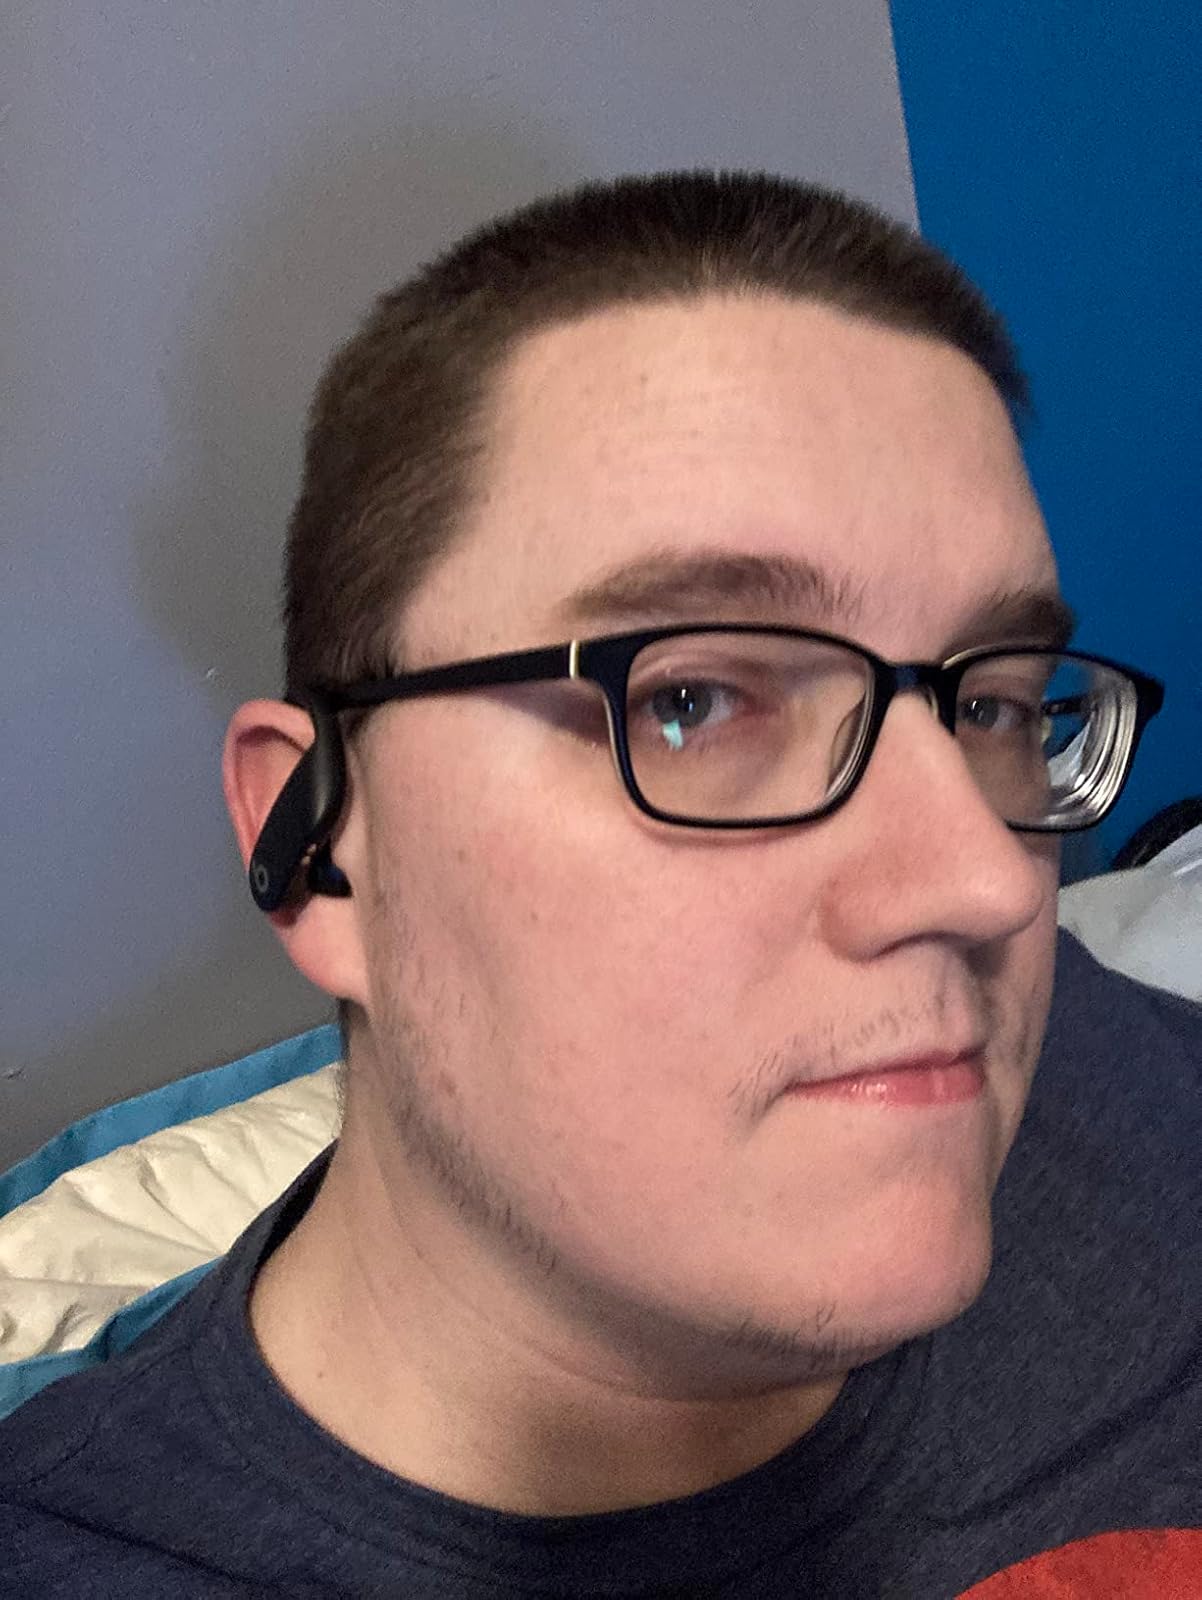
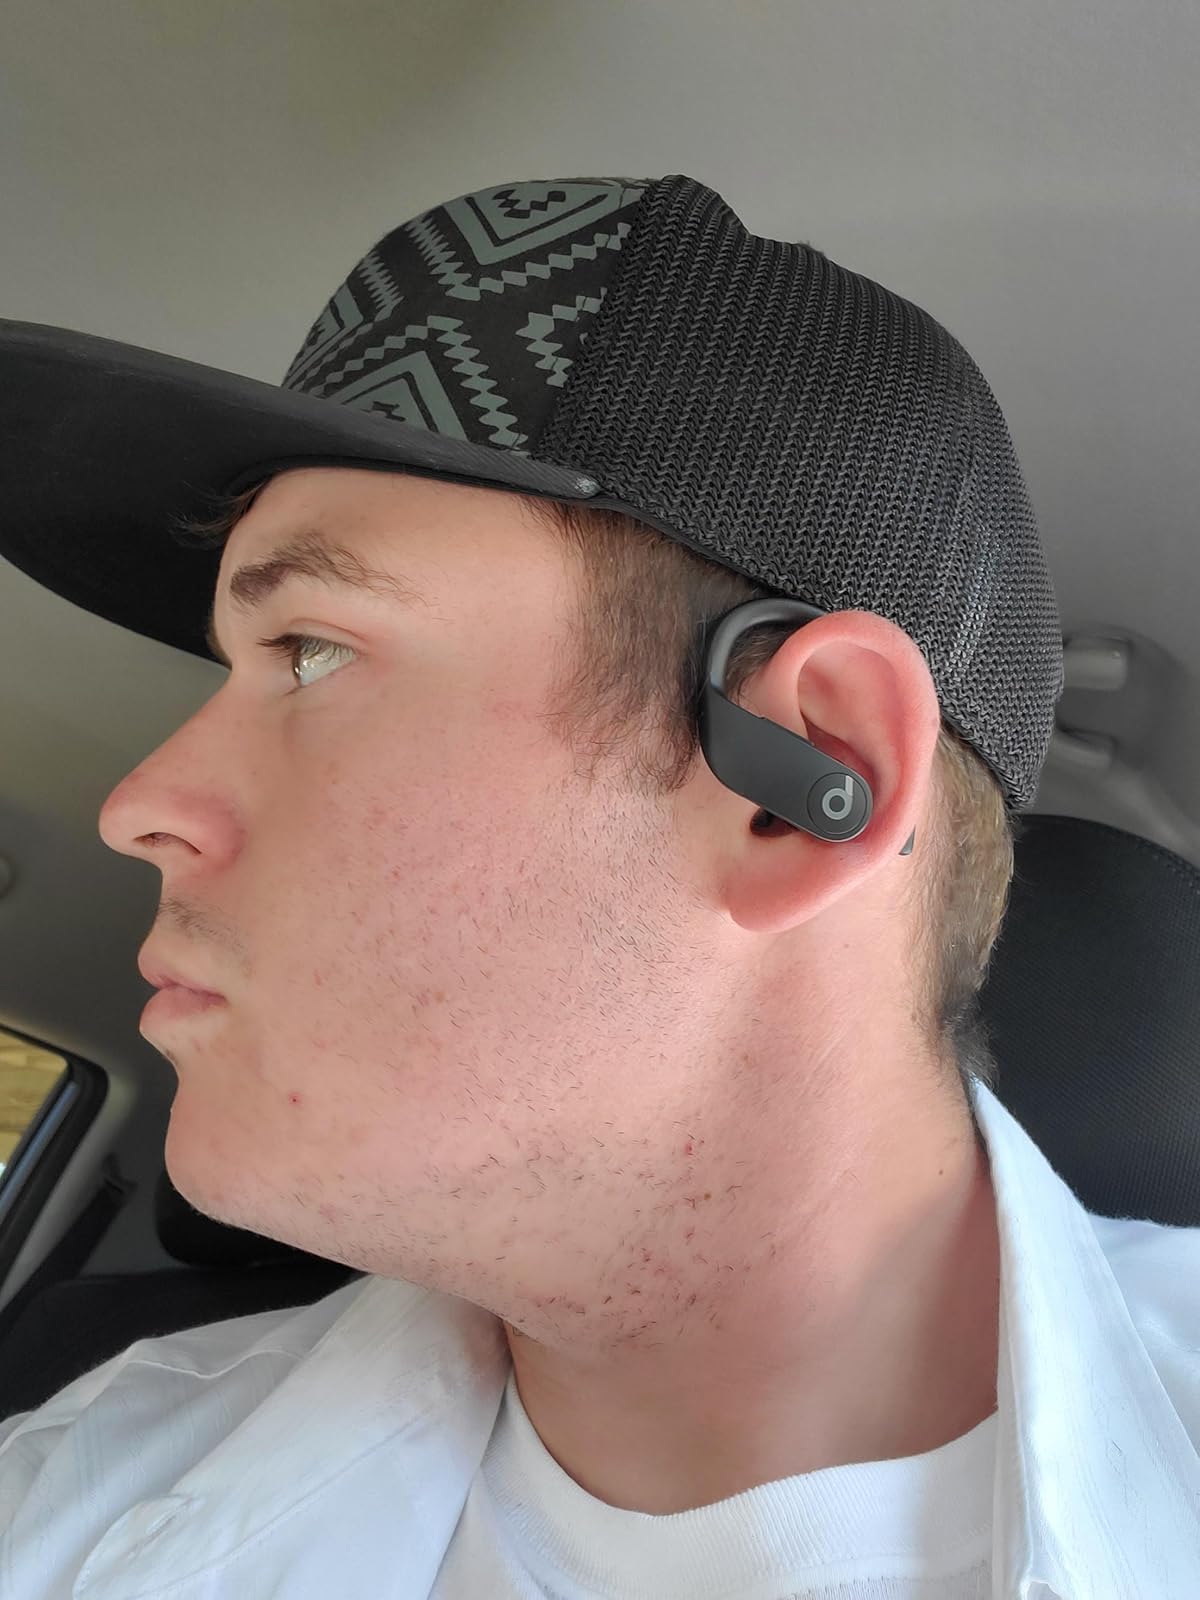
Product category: earbuds
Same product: yes